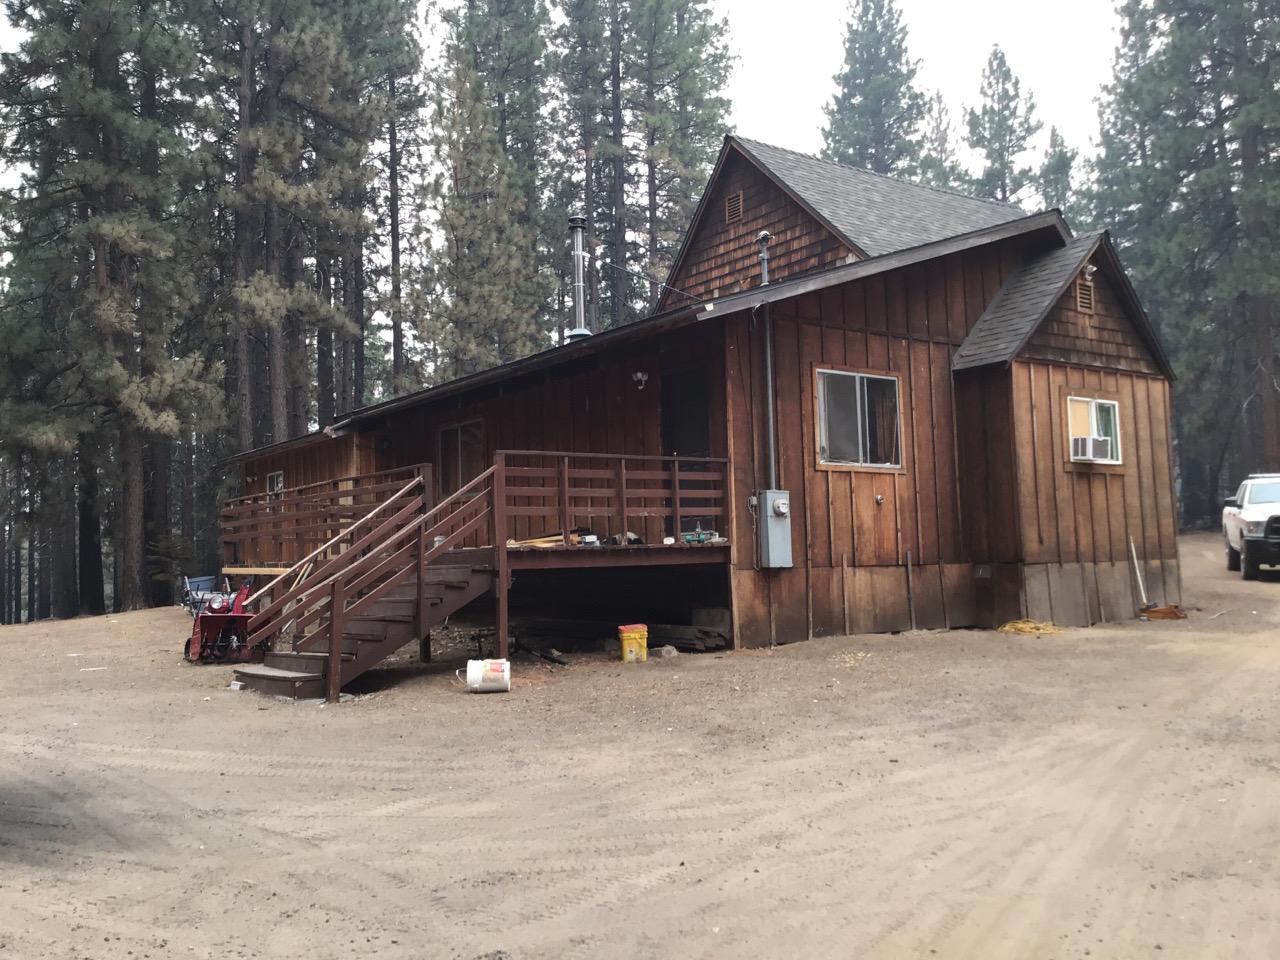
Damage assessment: no_damage